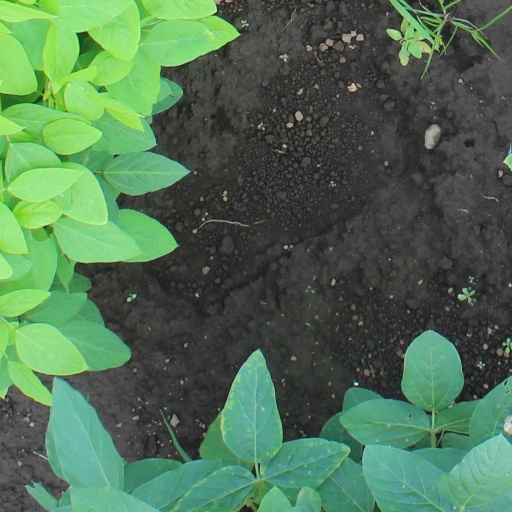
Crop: soybean